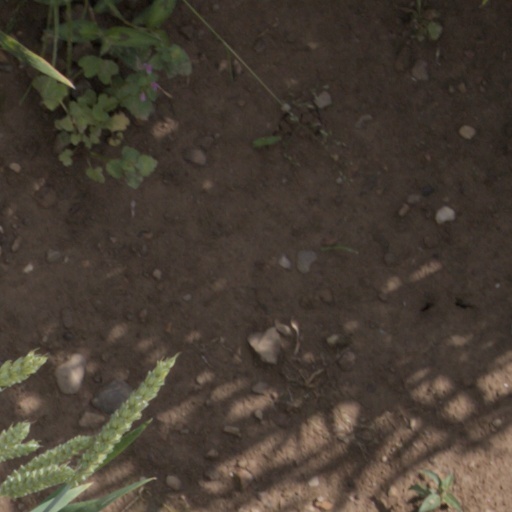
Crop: wheat